Mud Springs Station Archeological District

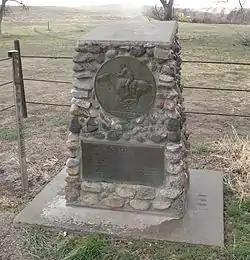

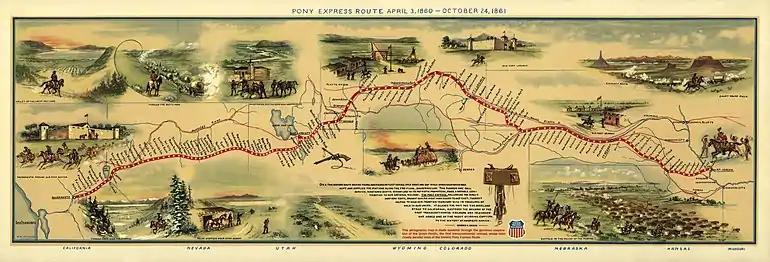
Map of Pony Express stations in 1860, including Mud Springs

The Mud Springs Station Archaeological District, which includes the Mud Springs Pony Express Station Site, near Dalton, Nebraska, has significance dating to the mid-19th century. The Pony Express station at Mud Springs, staffed by U.S. soldiers, was attacked by Lakota, Cheyenne, and Arapaho tribesmen during February 4–6, 1865, in what became known as the Battle of Mud Springs.